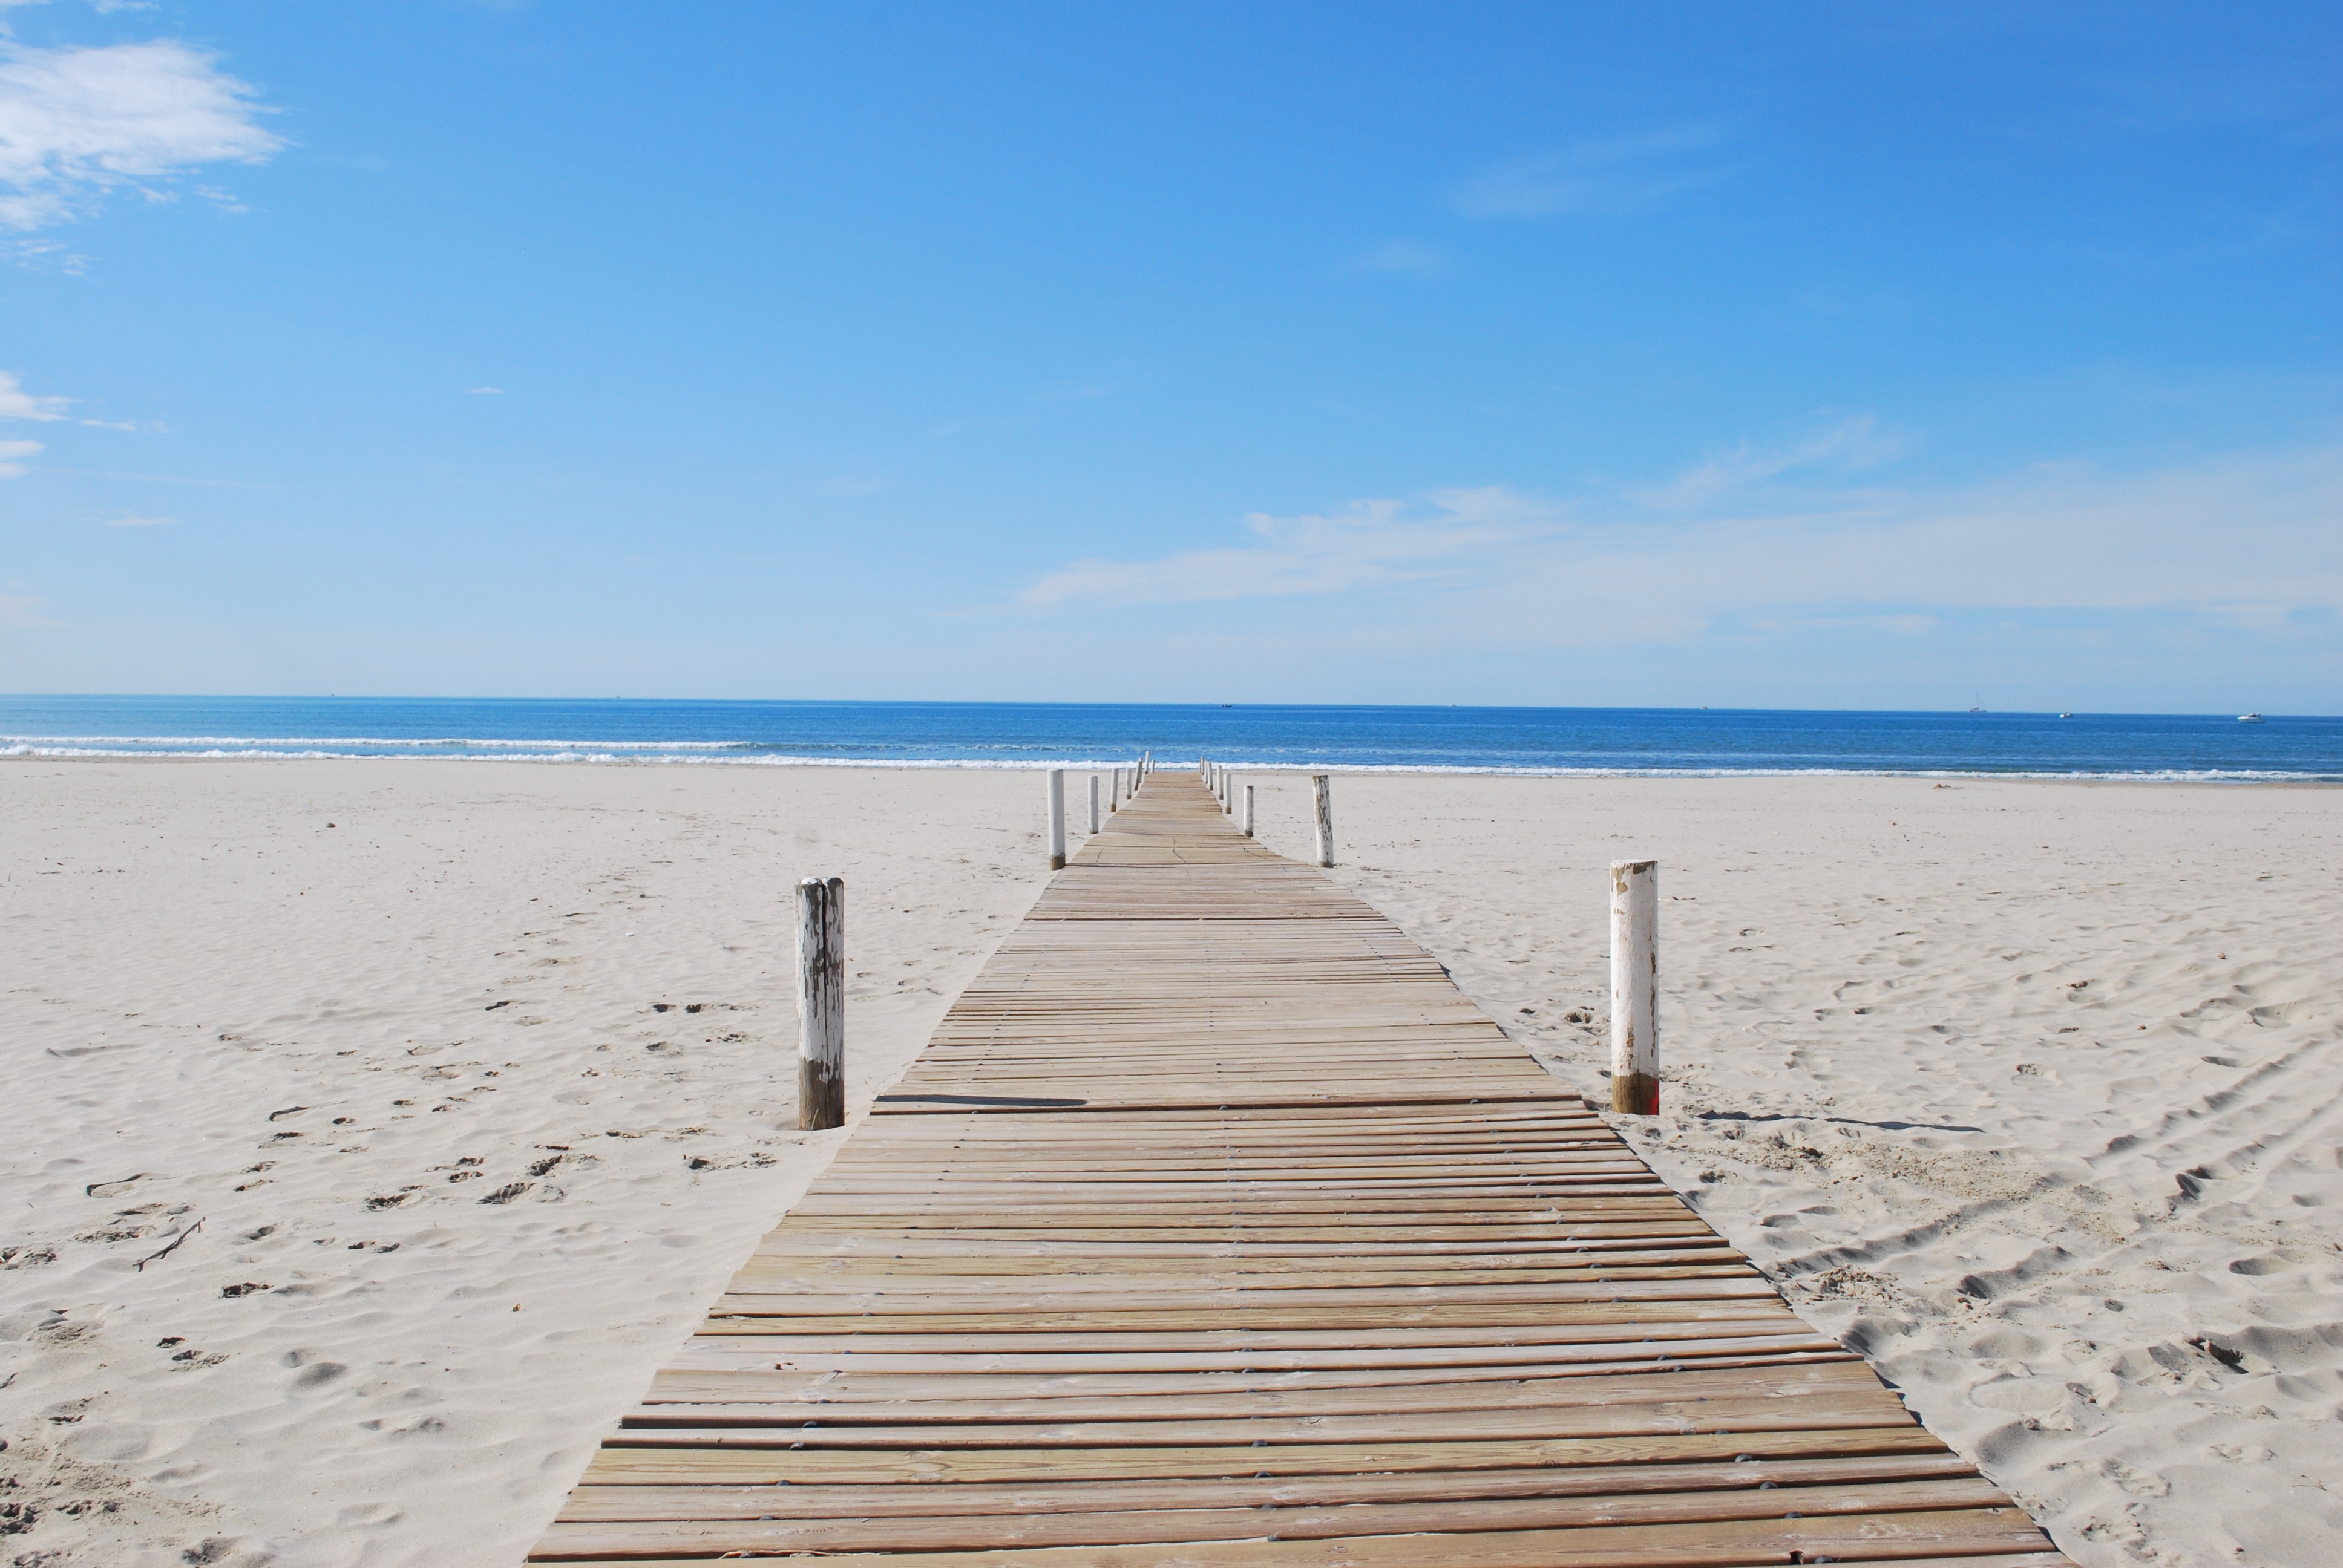
beach, sea, coast, sand, ocean, horizon, boardwalk, wood, shore, pier, walkway, vacation, material, body of water, montpellier, carnon, breakwater, beach path, la grande motte, the grand travers